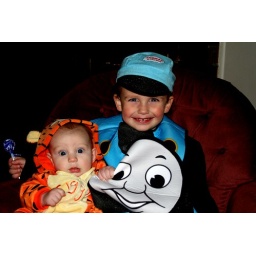
i love lucas's face in this one.. and carson was Thomas the train and had a blast being so